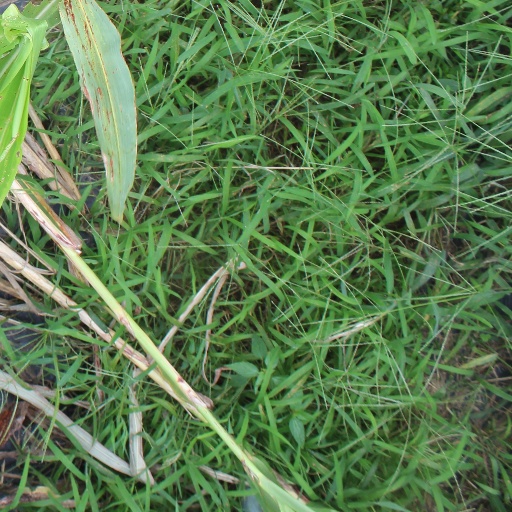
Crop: sorghum